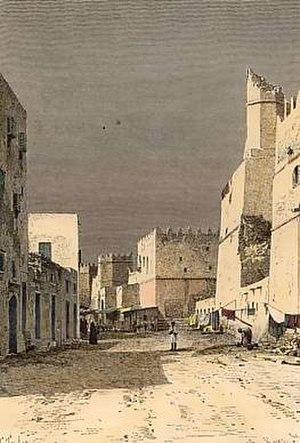
La médina de Sfax est une médina tunisienne qui constitue le cœur historique de la ville de Sfax.